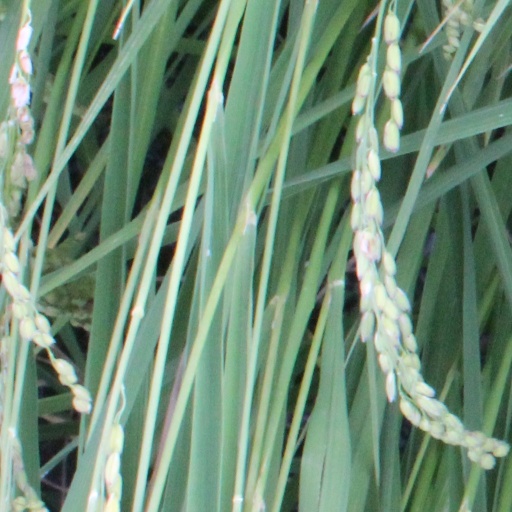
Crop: rice